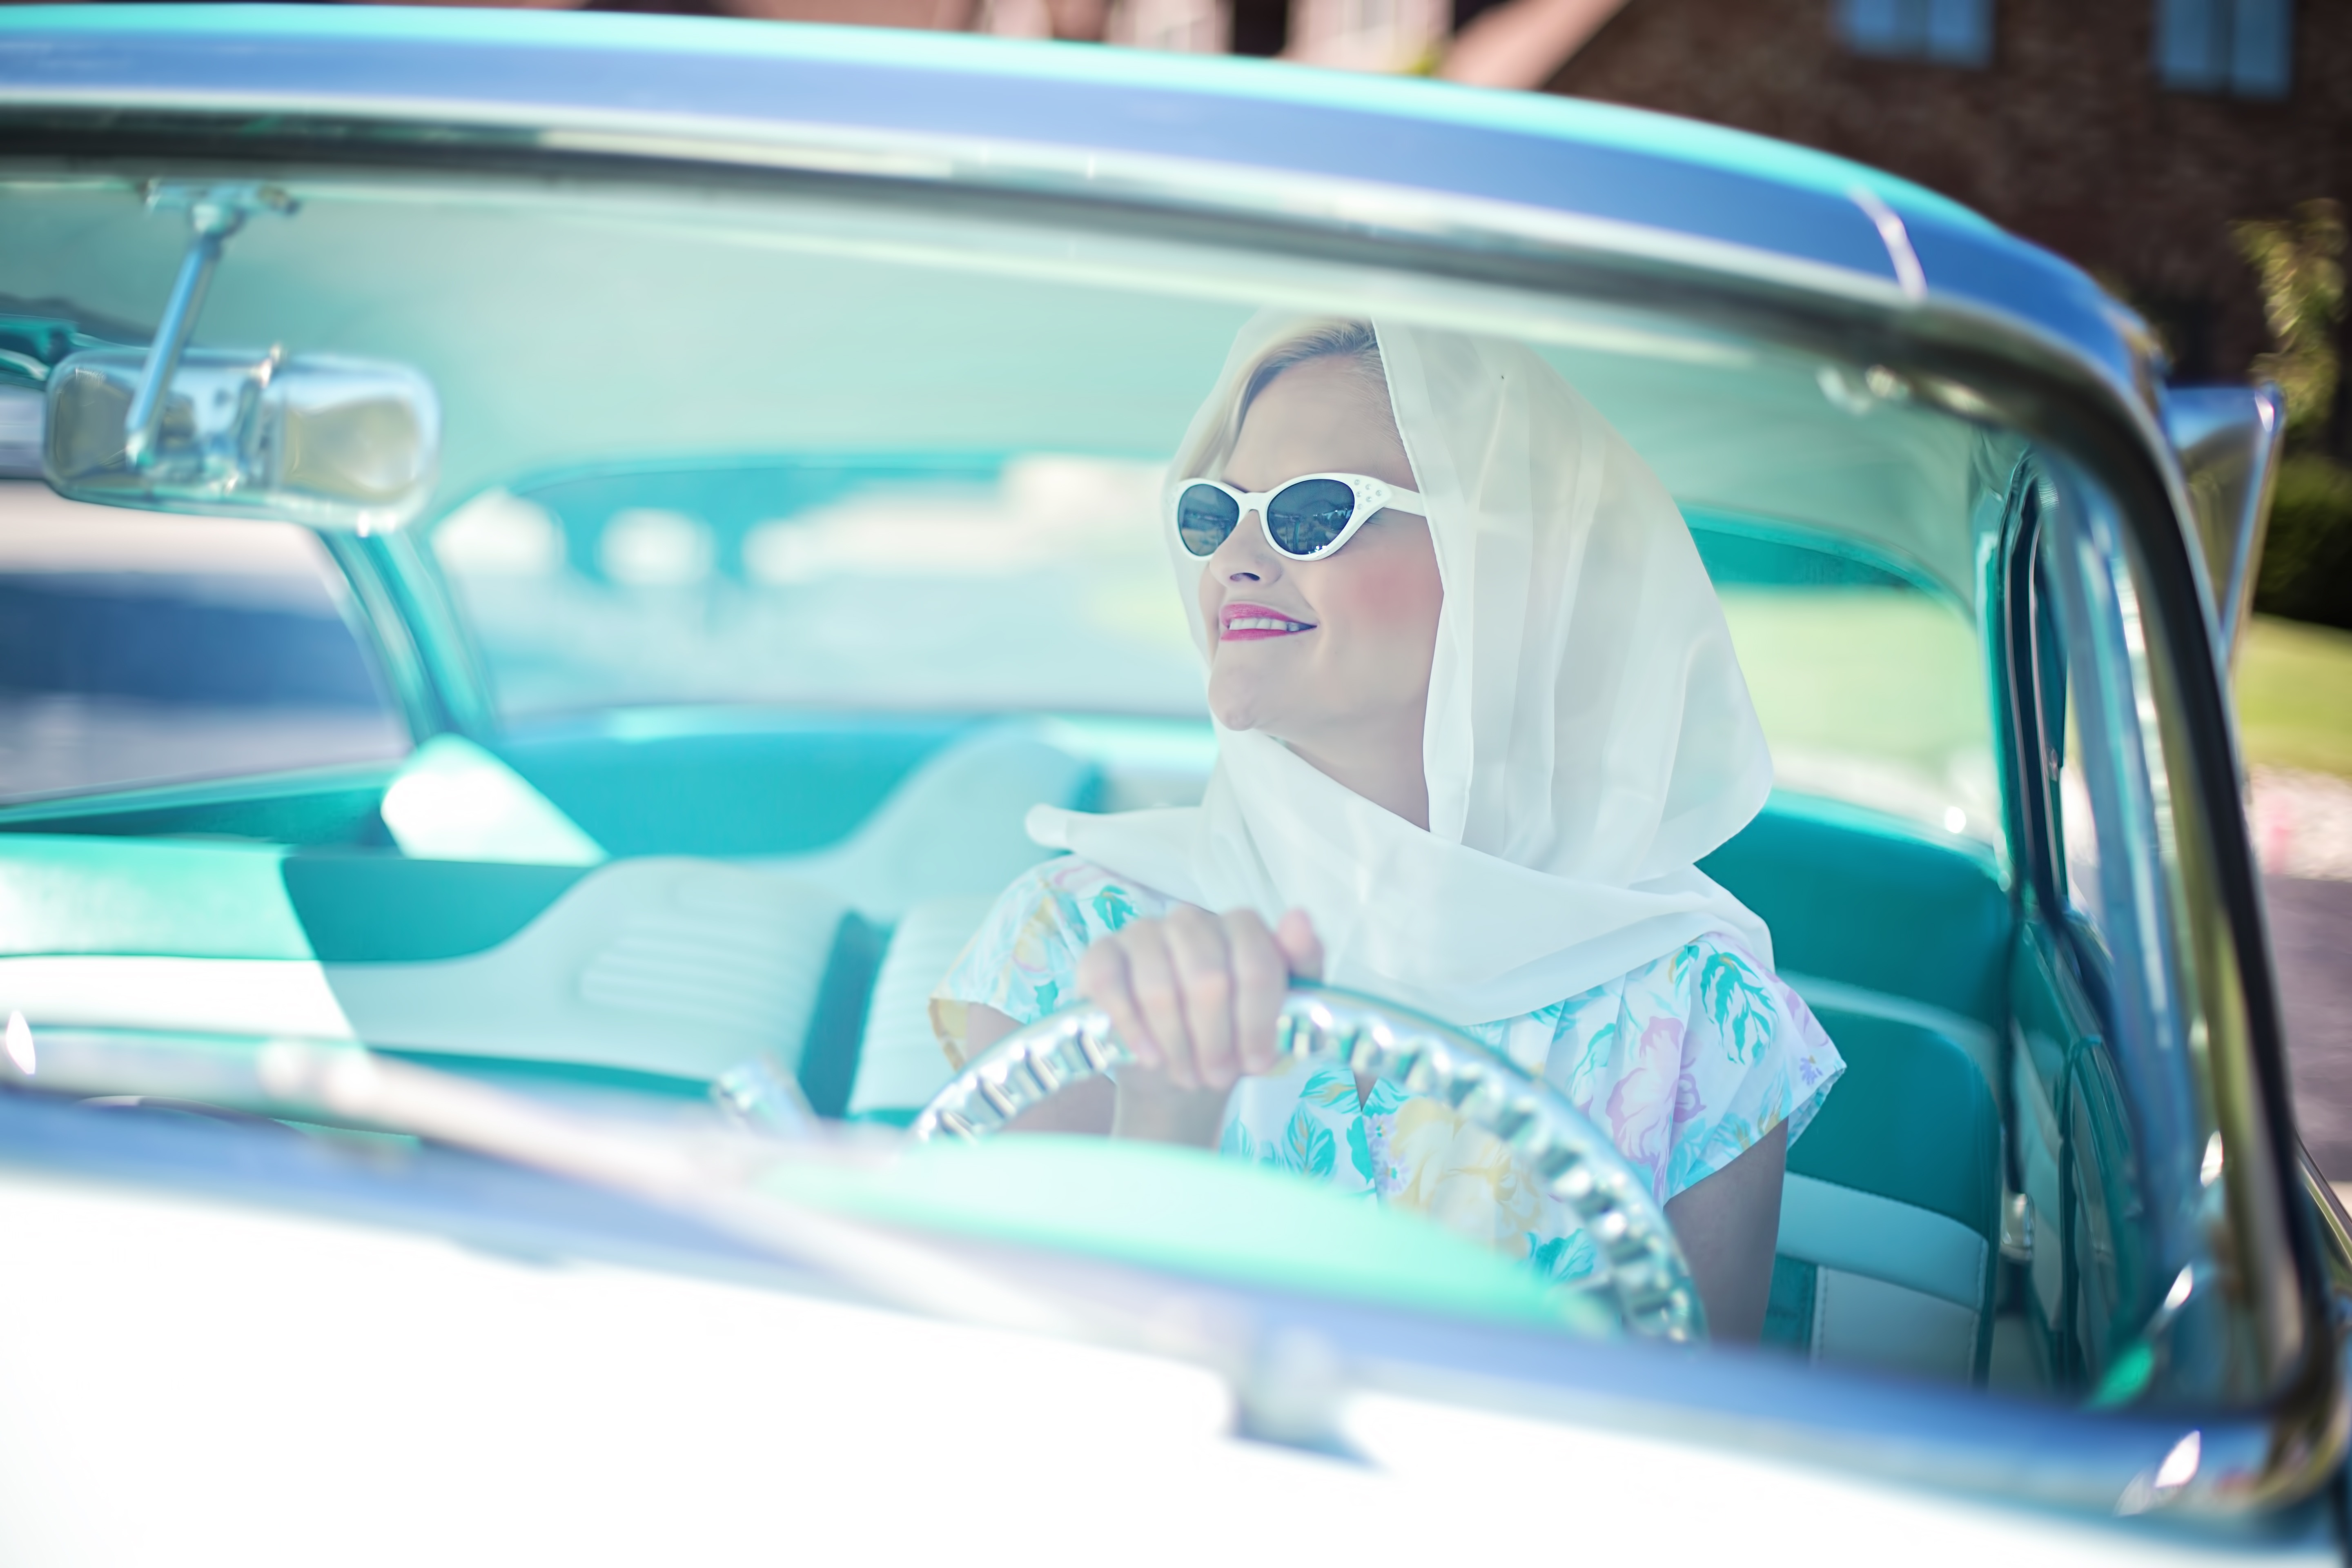
car, vintage, antique, retro, driving, old, transportation, transport, vehicle, auto, nostalgia, blue, vintage car, sunglasses, glasses, eyewear, classic, 1950s, pretty woman, vintage 1950s, 1955 montclair, vision care